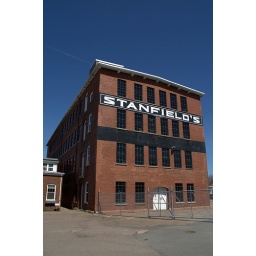
Underwear manufacturer. The plant still runs, the factory store is in the small building on the left.